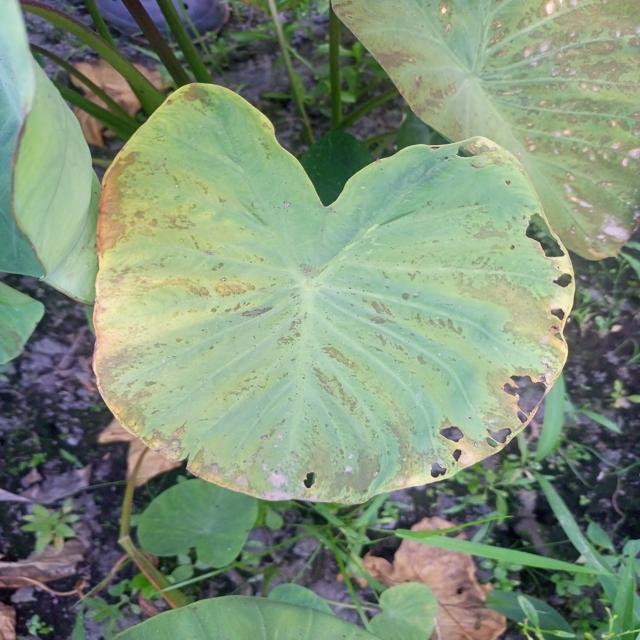
Label: Mid_Blight